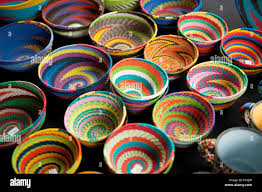
Lii ab nataal la nataal buy wone ay bool. Gis nanu si ay bool yu mag, ay bool yu ndaw. Bool yi gis nanu si ay wirgo yu bari. Gis nanu si wirgo wu xonq, wu soon, gu weex, wu "meuve", wu orãs, wu bula.